Birkebeinerrennet

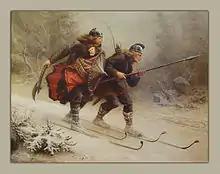
Skiing Birchlegs Crossing the Mountain with the Royal Child, painted by Knud Bergslien. Painting located at The Ski Museum. Holmenkollen, Oslo, Norway.

The Birkebeinerrennet has been held since 1932, and commemorates a trip made by the Birkebeiner loyalists Torstein Skevla and Skjervald Skrukka to save the infant heir to the Norwegian throne, Håkon Håkonsson, in 1206. All participants carry a backpack weighing at least 3.5 kg, symbolizing the weight of the then one-year-old king. The inaugural edition was won by Trygve Beisvåg. An own class for women was established in 1976.